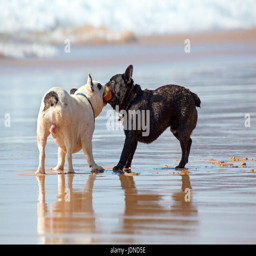
french bulldogs playing on the beach